Irvine Grade School

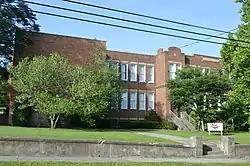

The Irvine Grade School, at 229 Broadway in Irvine, Kentucky, was built in 1920. It was listed on the National Register of Historic Places in 2000.